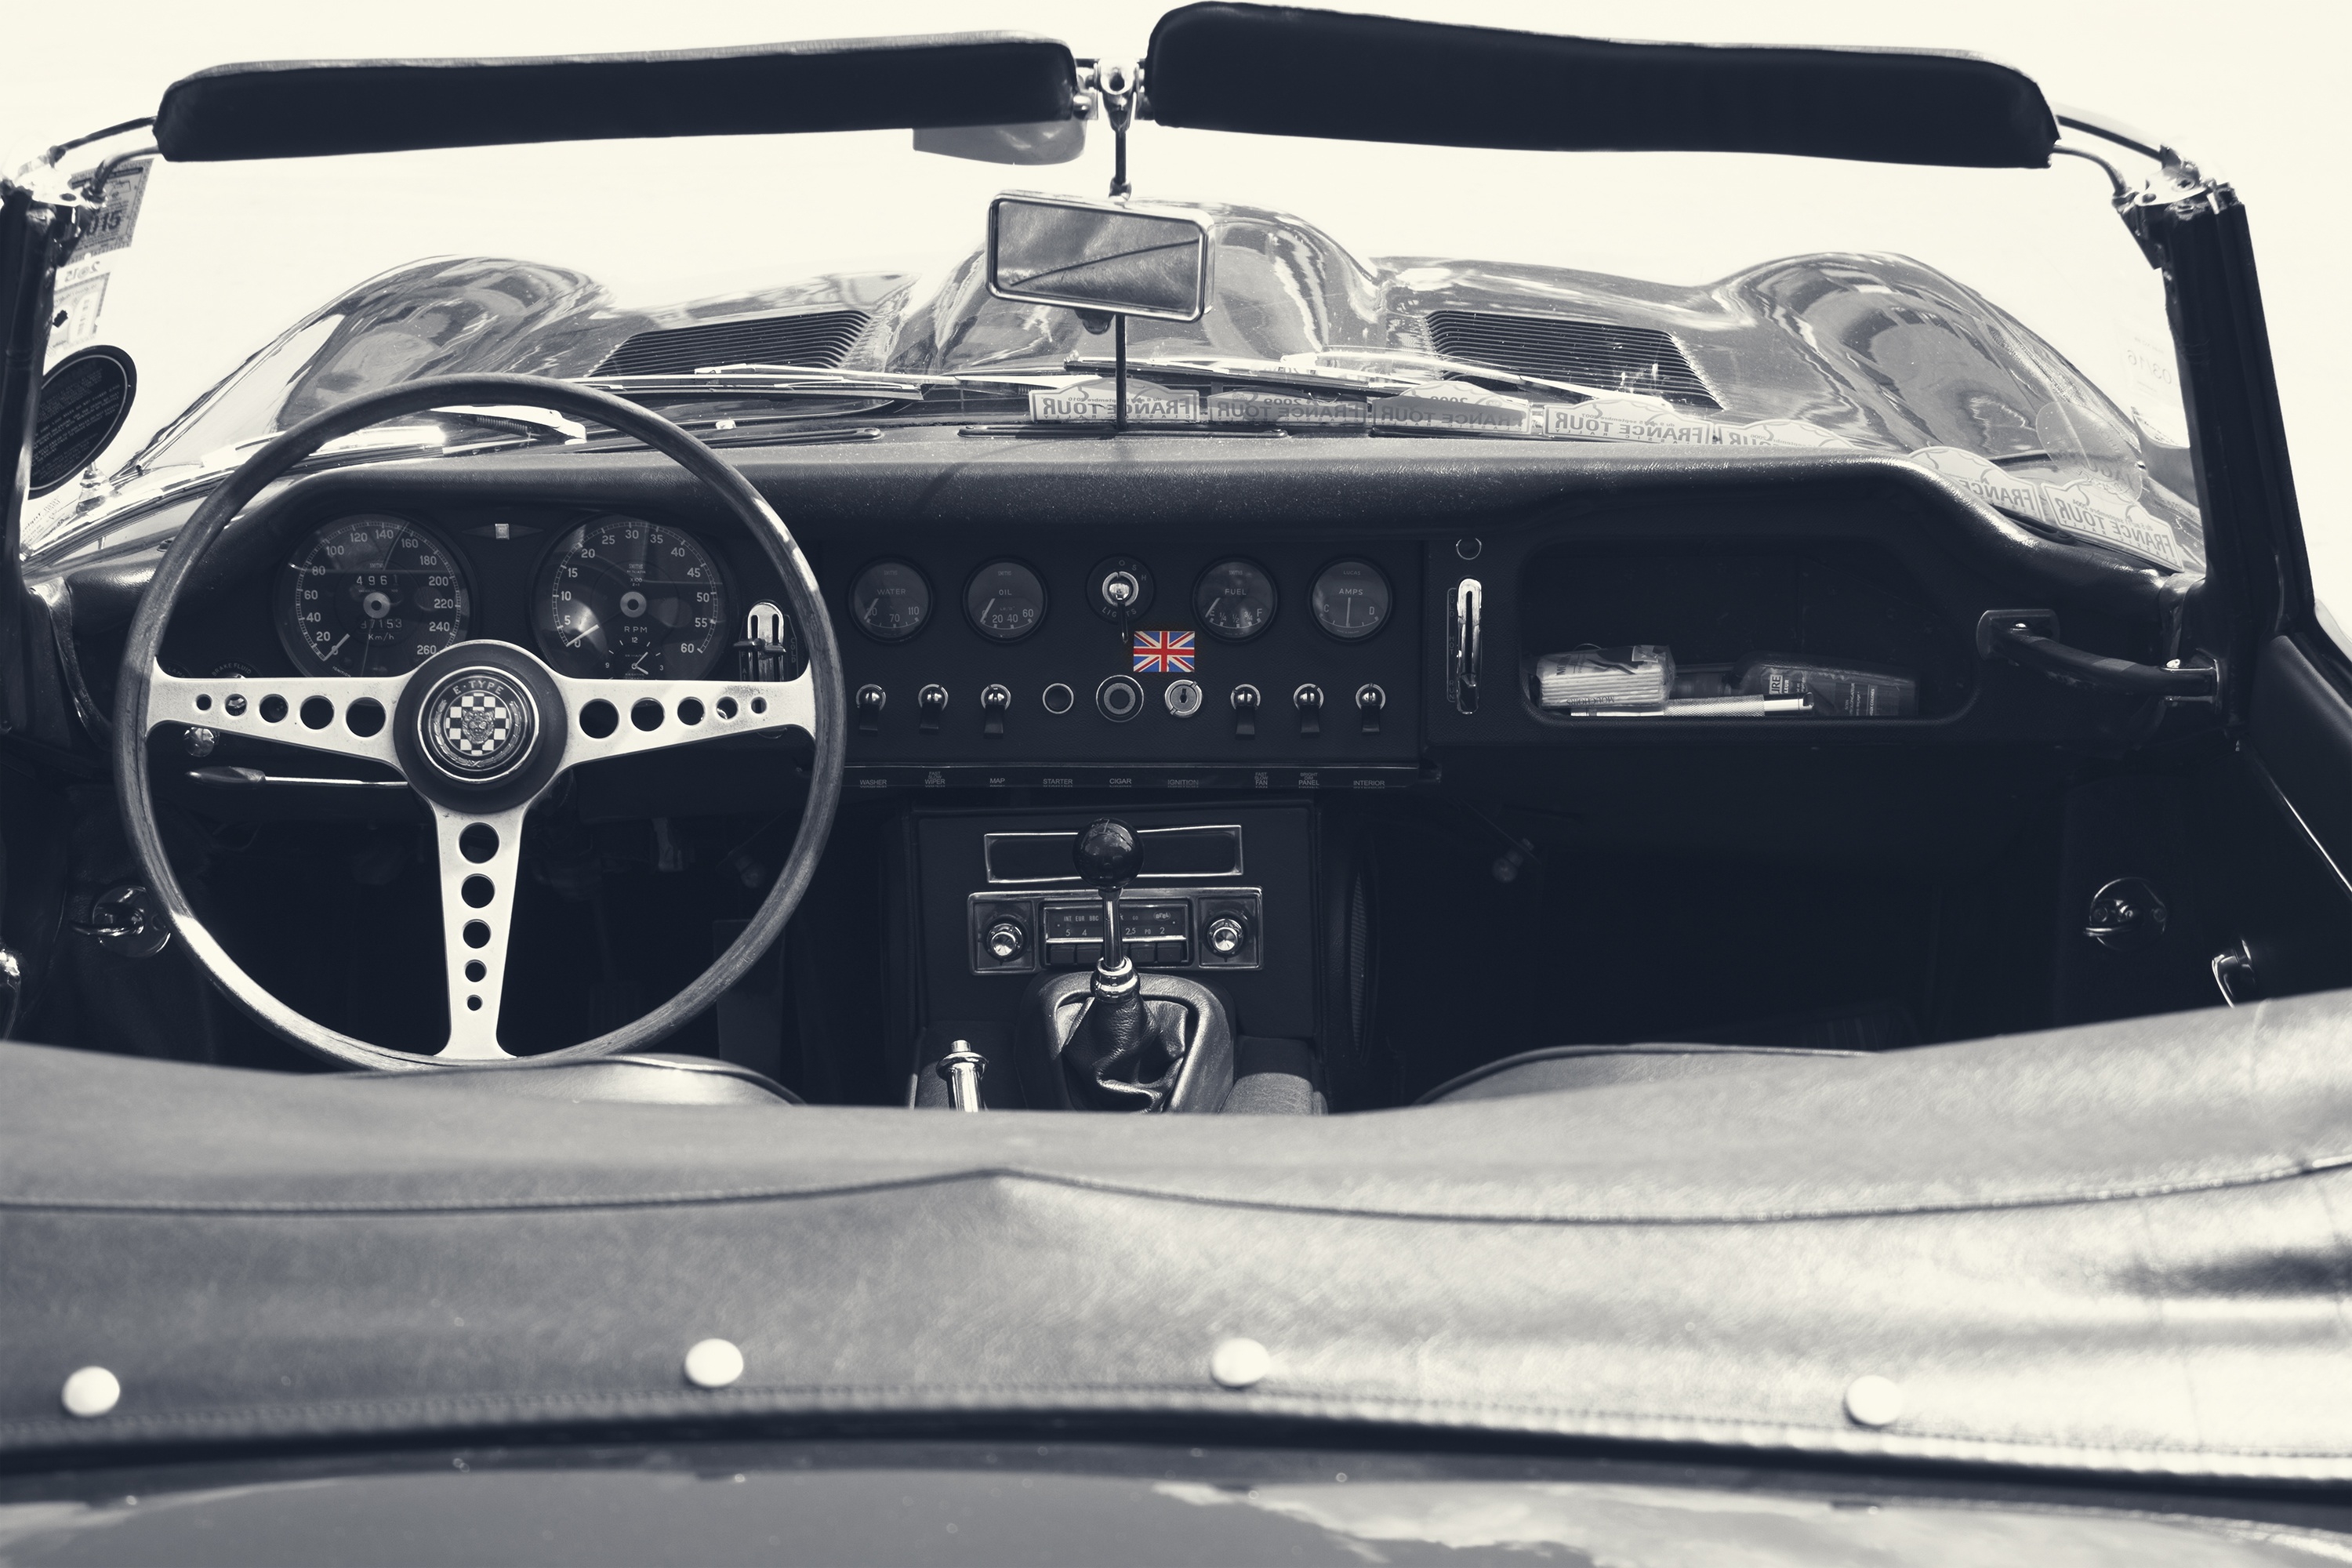
car, vintage, automobile, retro, old, travel, transportation, vehicle, symbol, drive, auto, black, sports car, vintage car, race car, supercar, style, jaguar, classic, convertible, old fashioned, city car, land vehicle, automobile make, automotive exterior, luxury vehicle, performance car